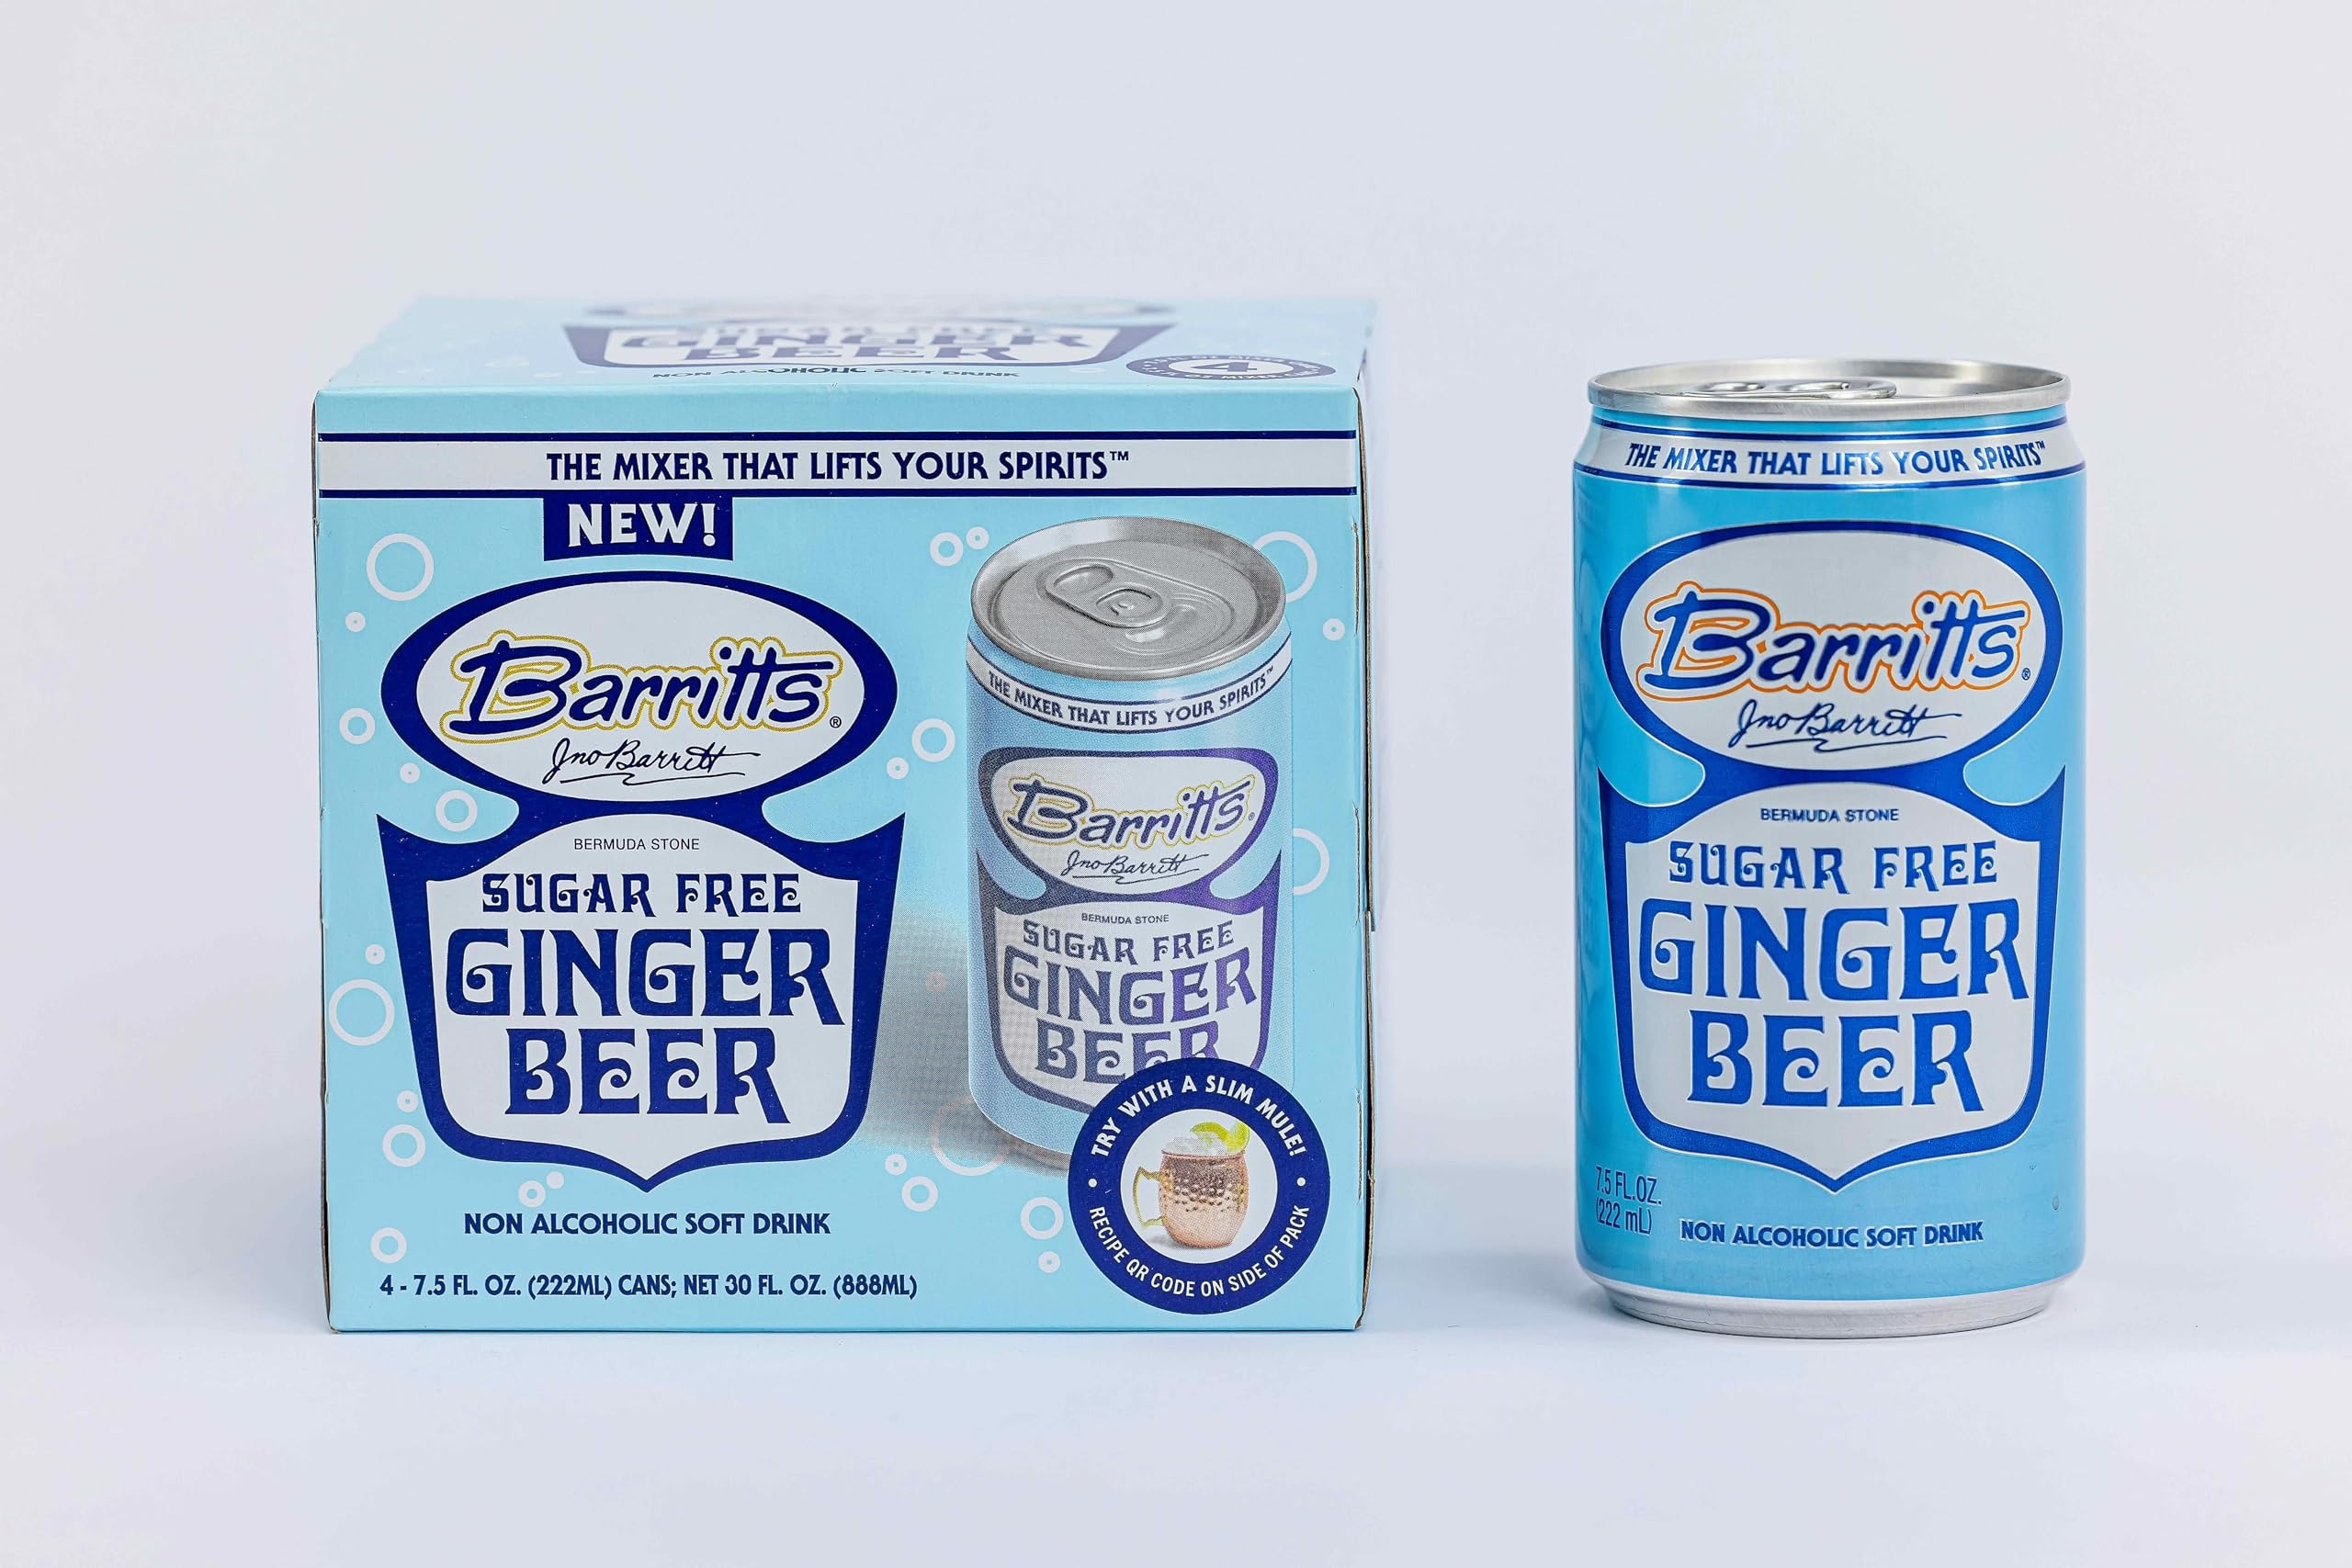
Item Name: Barritt's Mixers - Sugar Free Diet Ginger Beer, Non-Alcoholic Soda Cocktail Mixer, 7.5 fl oz Cans, 24 Pack, Mini, 0 Calories, No Aspartame
Bullet Point 1: Barritt’s Sugar Free Ginger Beer is a big Zero: Zero Calories, Zero Sugar, and Zero Caffeine. Our sugar free ginger beer is lovely on its own or in a “slim” cocktail. Whether you prefer to drink whiskey, tequila, vodka, sangria, gin, rum, or beer, Barritt’s Sugar Free Ginger Beer is the perfect way to spice up your cocktails.
Bullet Point 2: One of the longest-tenured ginger beers on the market today, Barritt’s Ginger Beer hails from Bermuda and remains family owned. Our zesty ginger flavor is beloved throughout Bermuda, where locals enjoy Barritt’s Ginger Beer by itself as well as in cocktails. Our ginger beer is a versatile mixer in today’s cocktails, especially in the famous Mule.
Product Description: After 150 years, Bermuda's favourite ginger beer is expanding and ready to lift more spirits! The new additions will include Club Soda, Tonic Water, and Sparkling Grapefruit Soda. More Information available on our website www. barritts mixers .com
Value: 180.0
Unit: Fl Oz

Price: 35